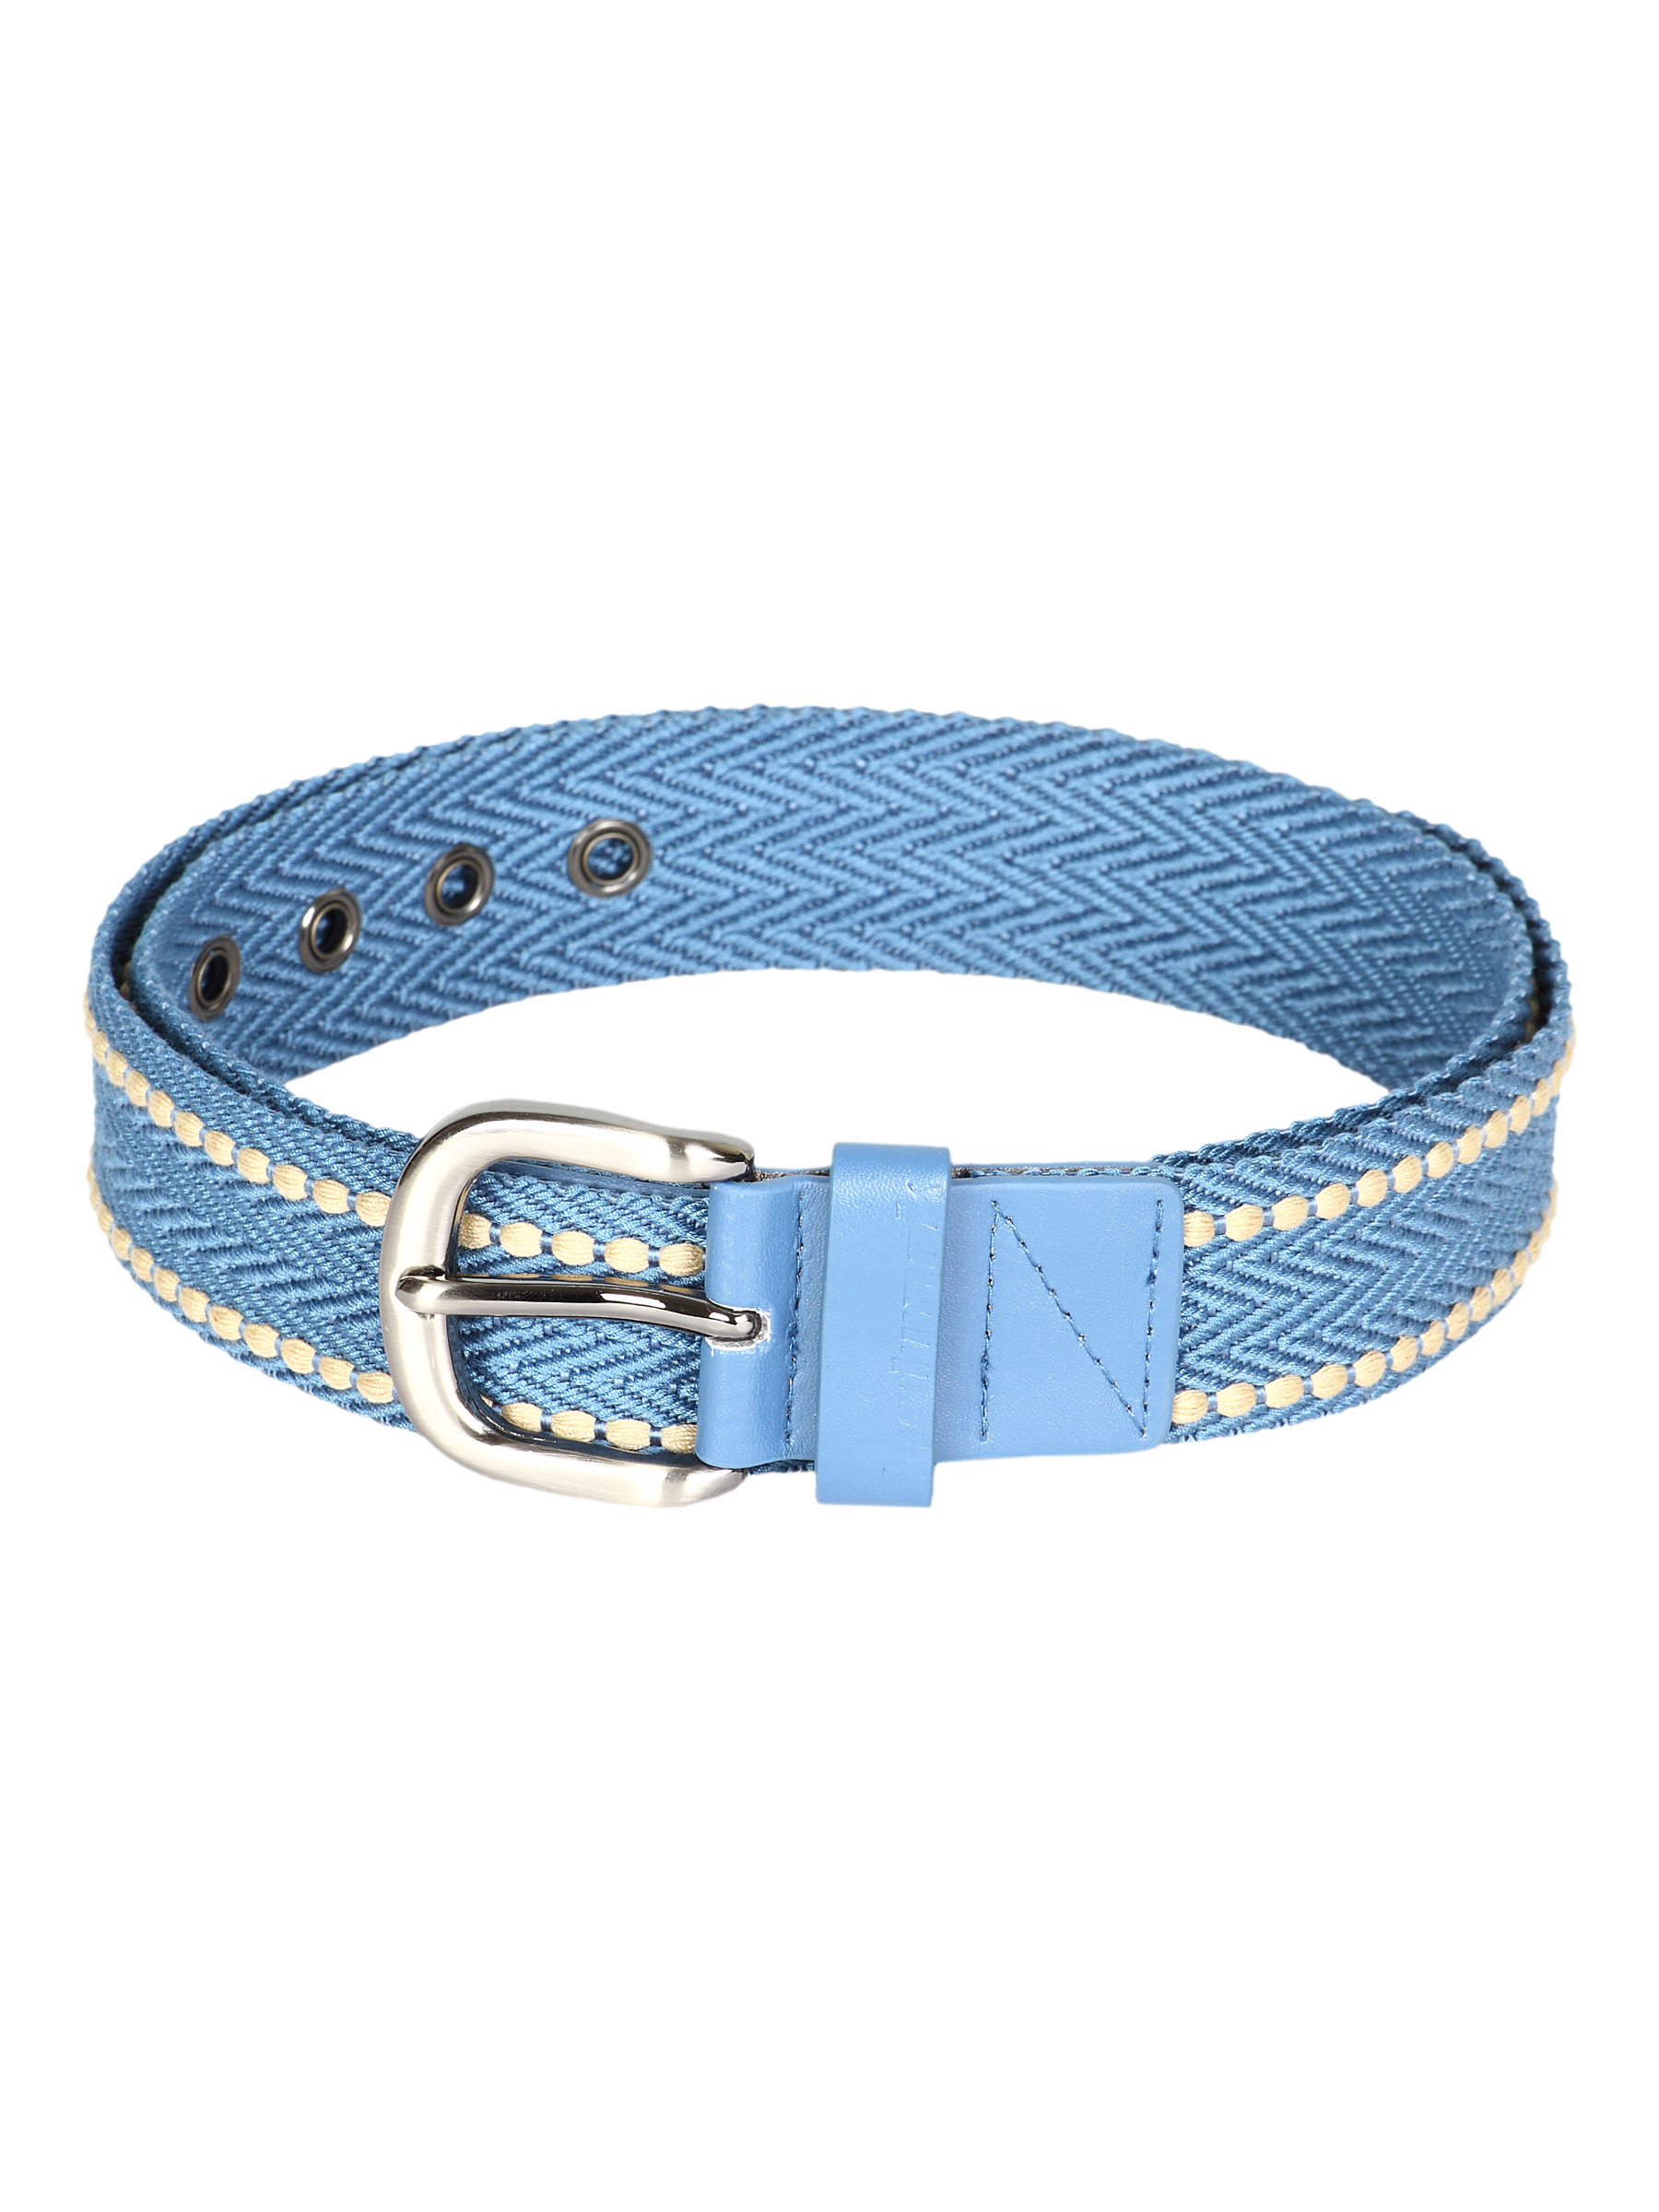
Fastrack Men Canvas Blue Belt
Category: Accessories / Belts / Belts
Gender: Men
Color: Blue
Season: Winter 2016
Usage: Casual